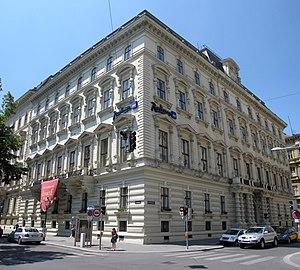
Le Palais Henckel von Donnersmarck est un palais de la Ringstrasse à Vienne. Il est situé sur la Ringstrasse dans l'Innere Stadt de Vienne.